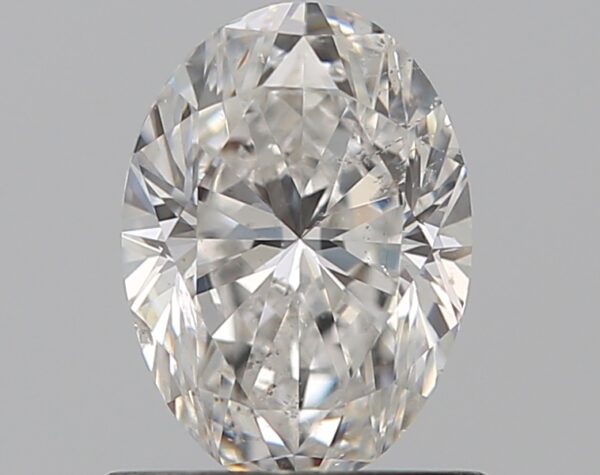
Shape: oval
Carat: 0.7
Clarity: SI2
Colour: E
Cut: VG
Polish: EX
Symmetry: VG
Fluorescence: F
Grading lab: GIA
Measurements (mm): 6.77 x 4.89 x 3.16